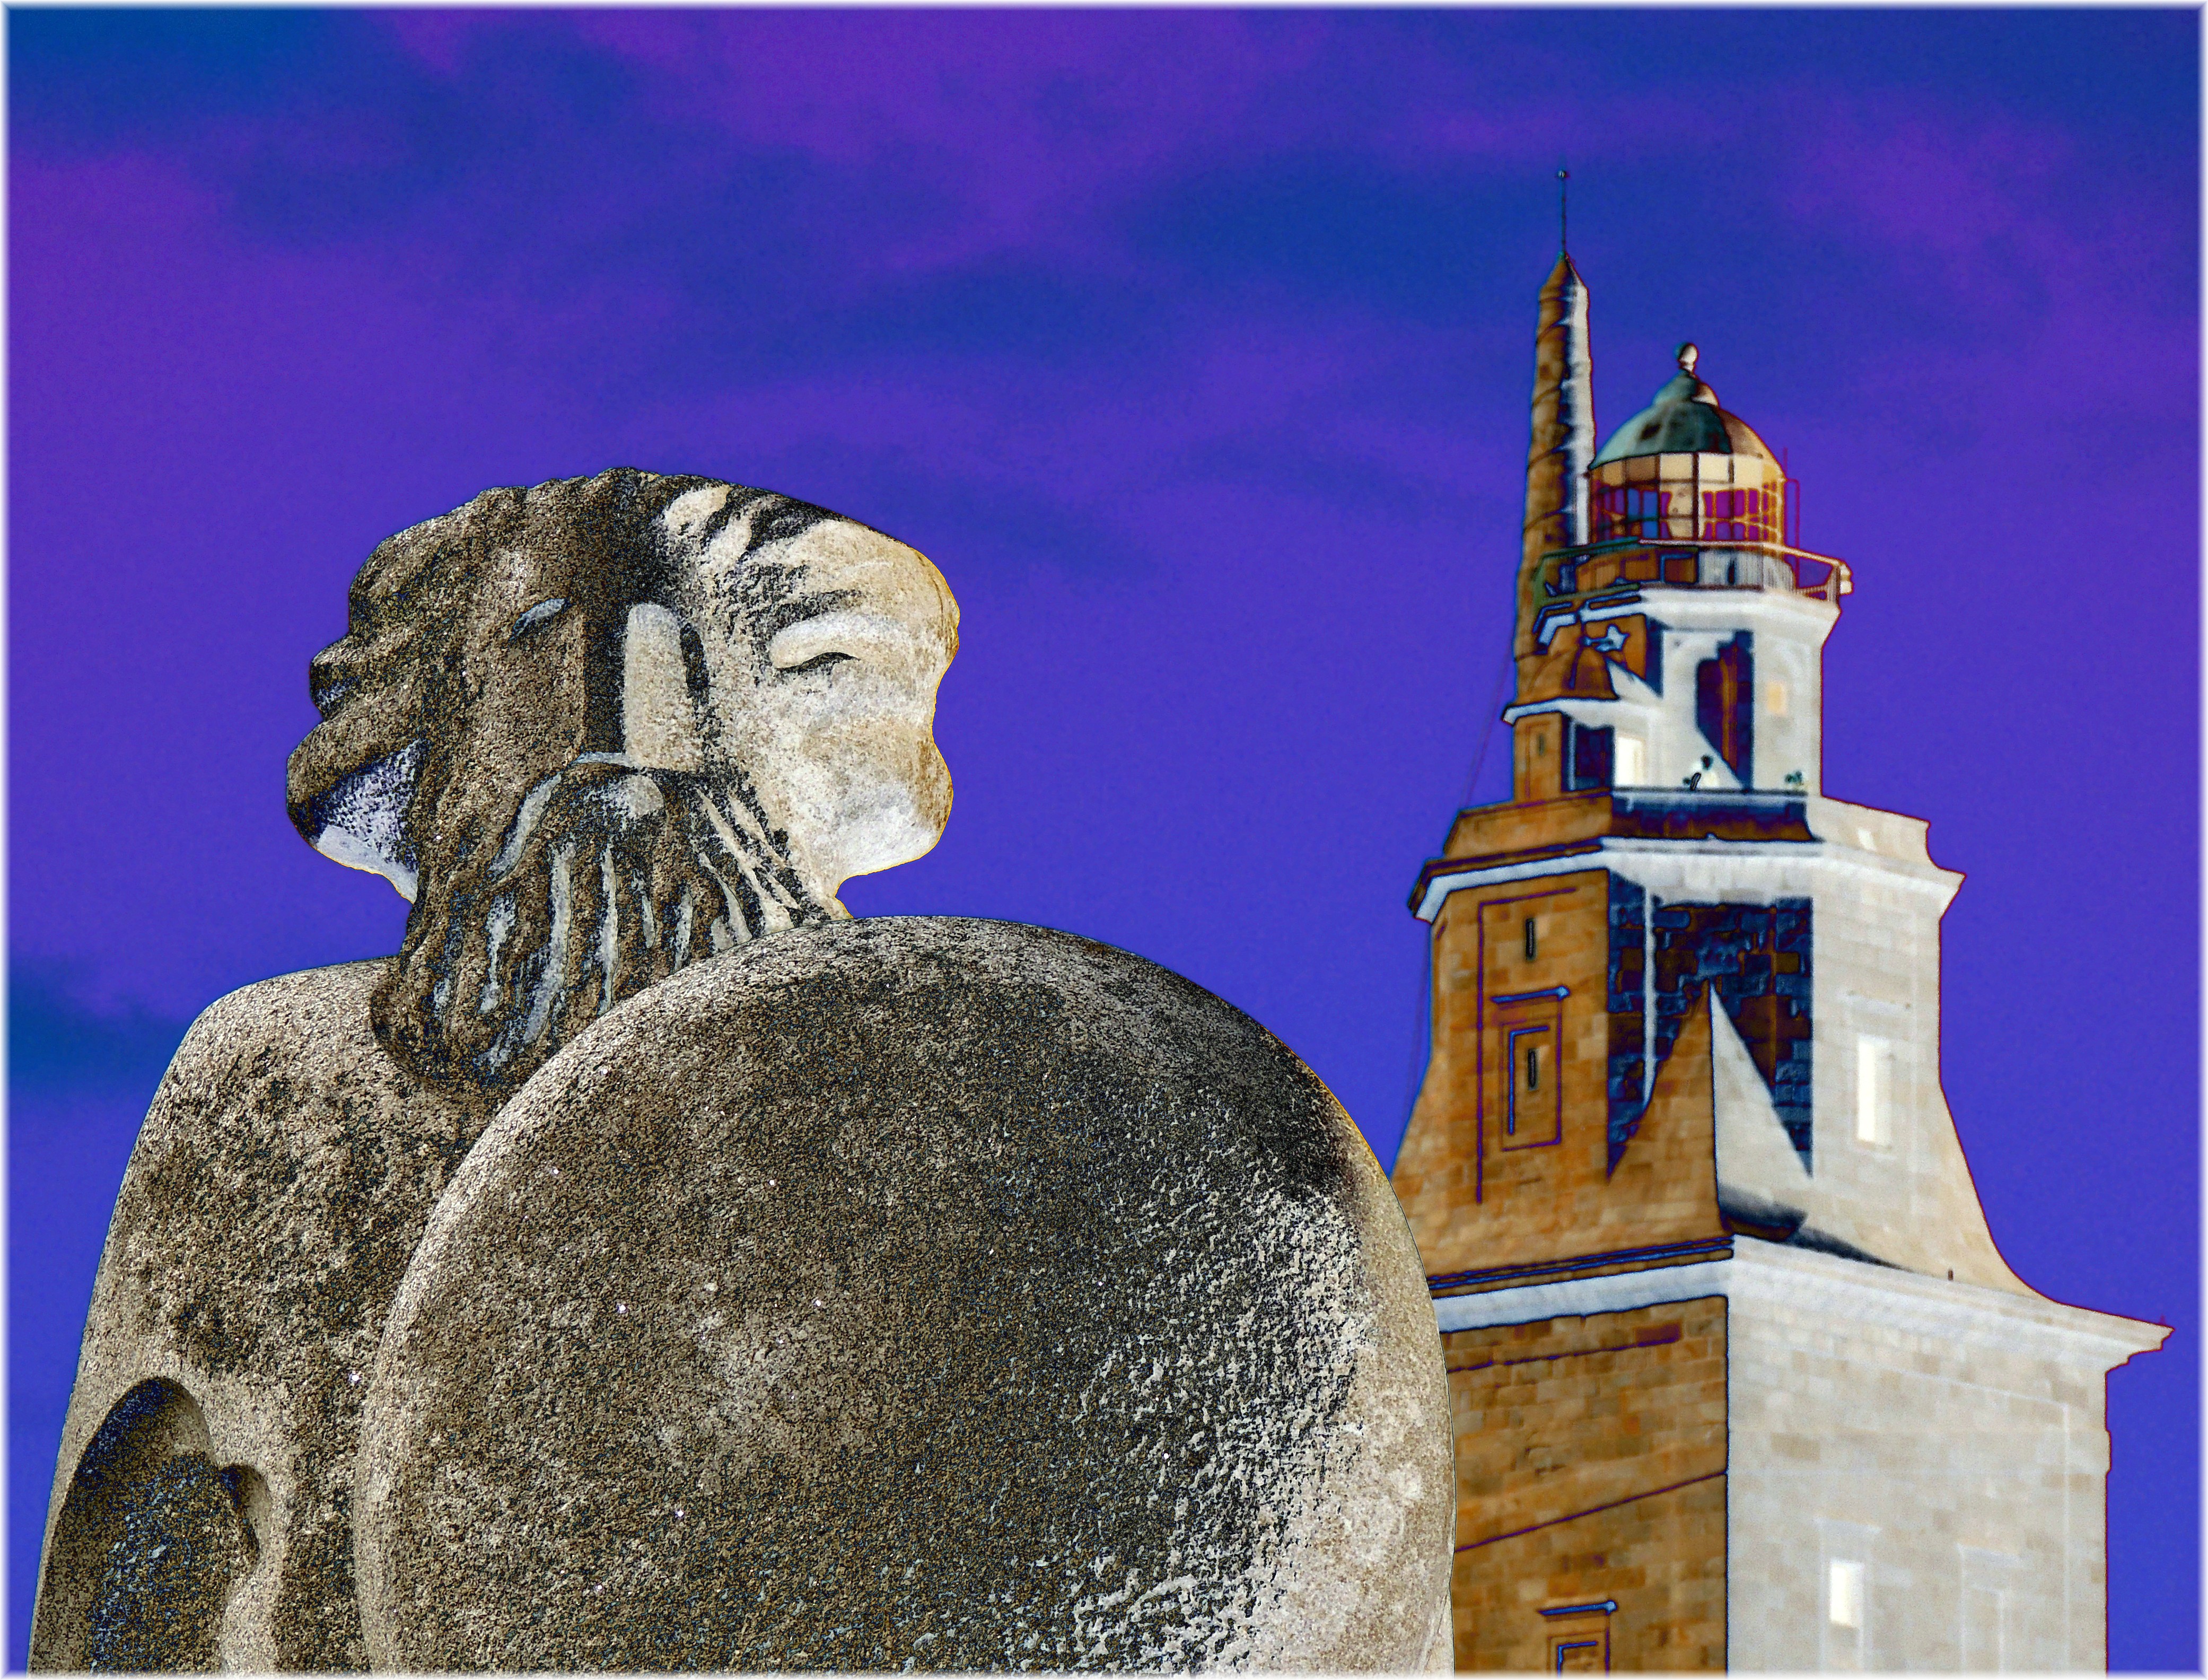
monument, statue, landmark, sculpture, art, ancient history